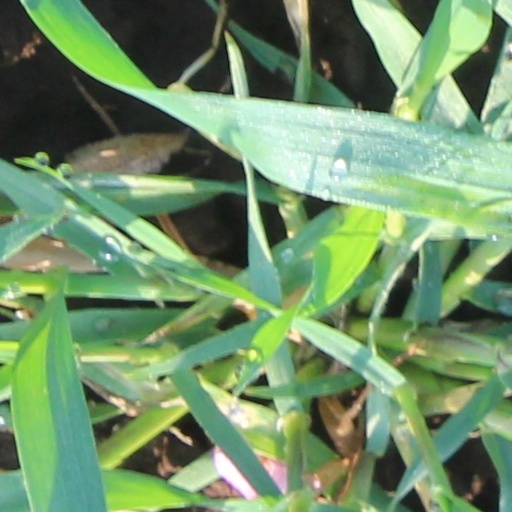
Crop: wheat